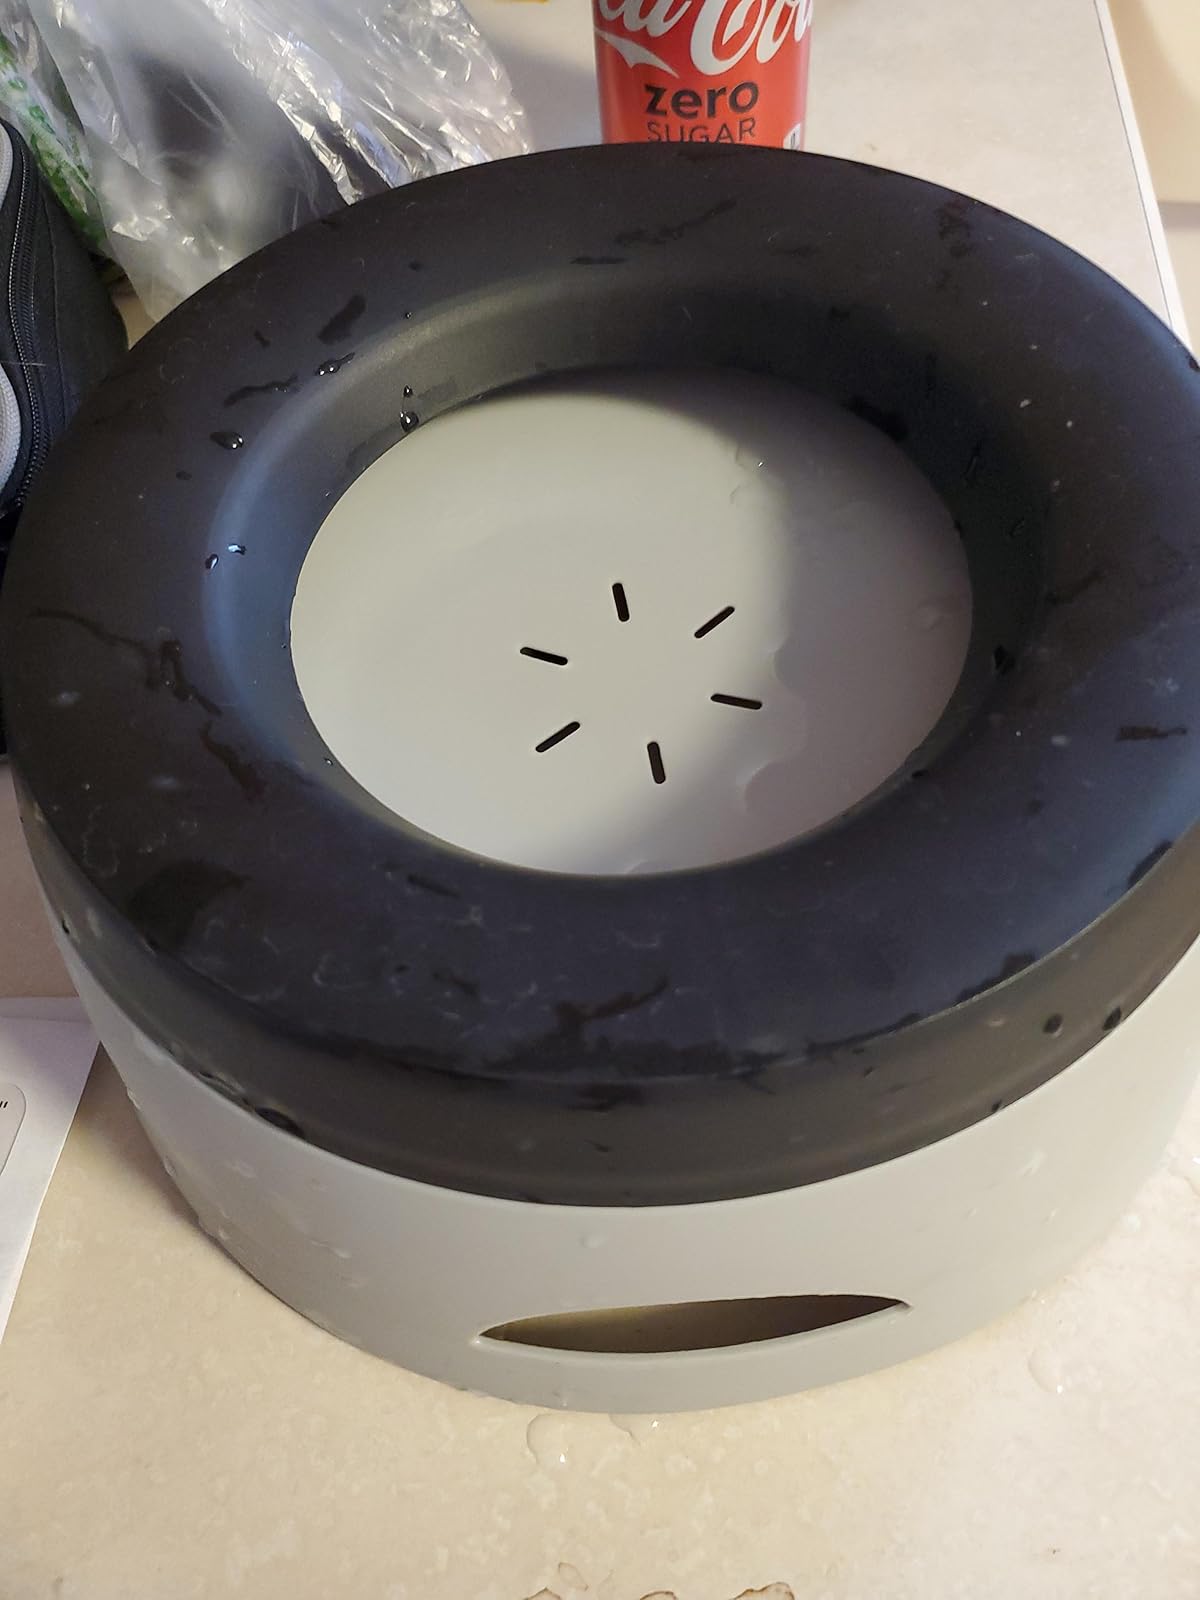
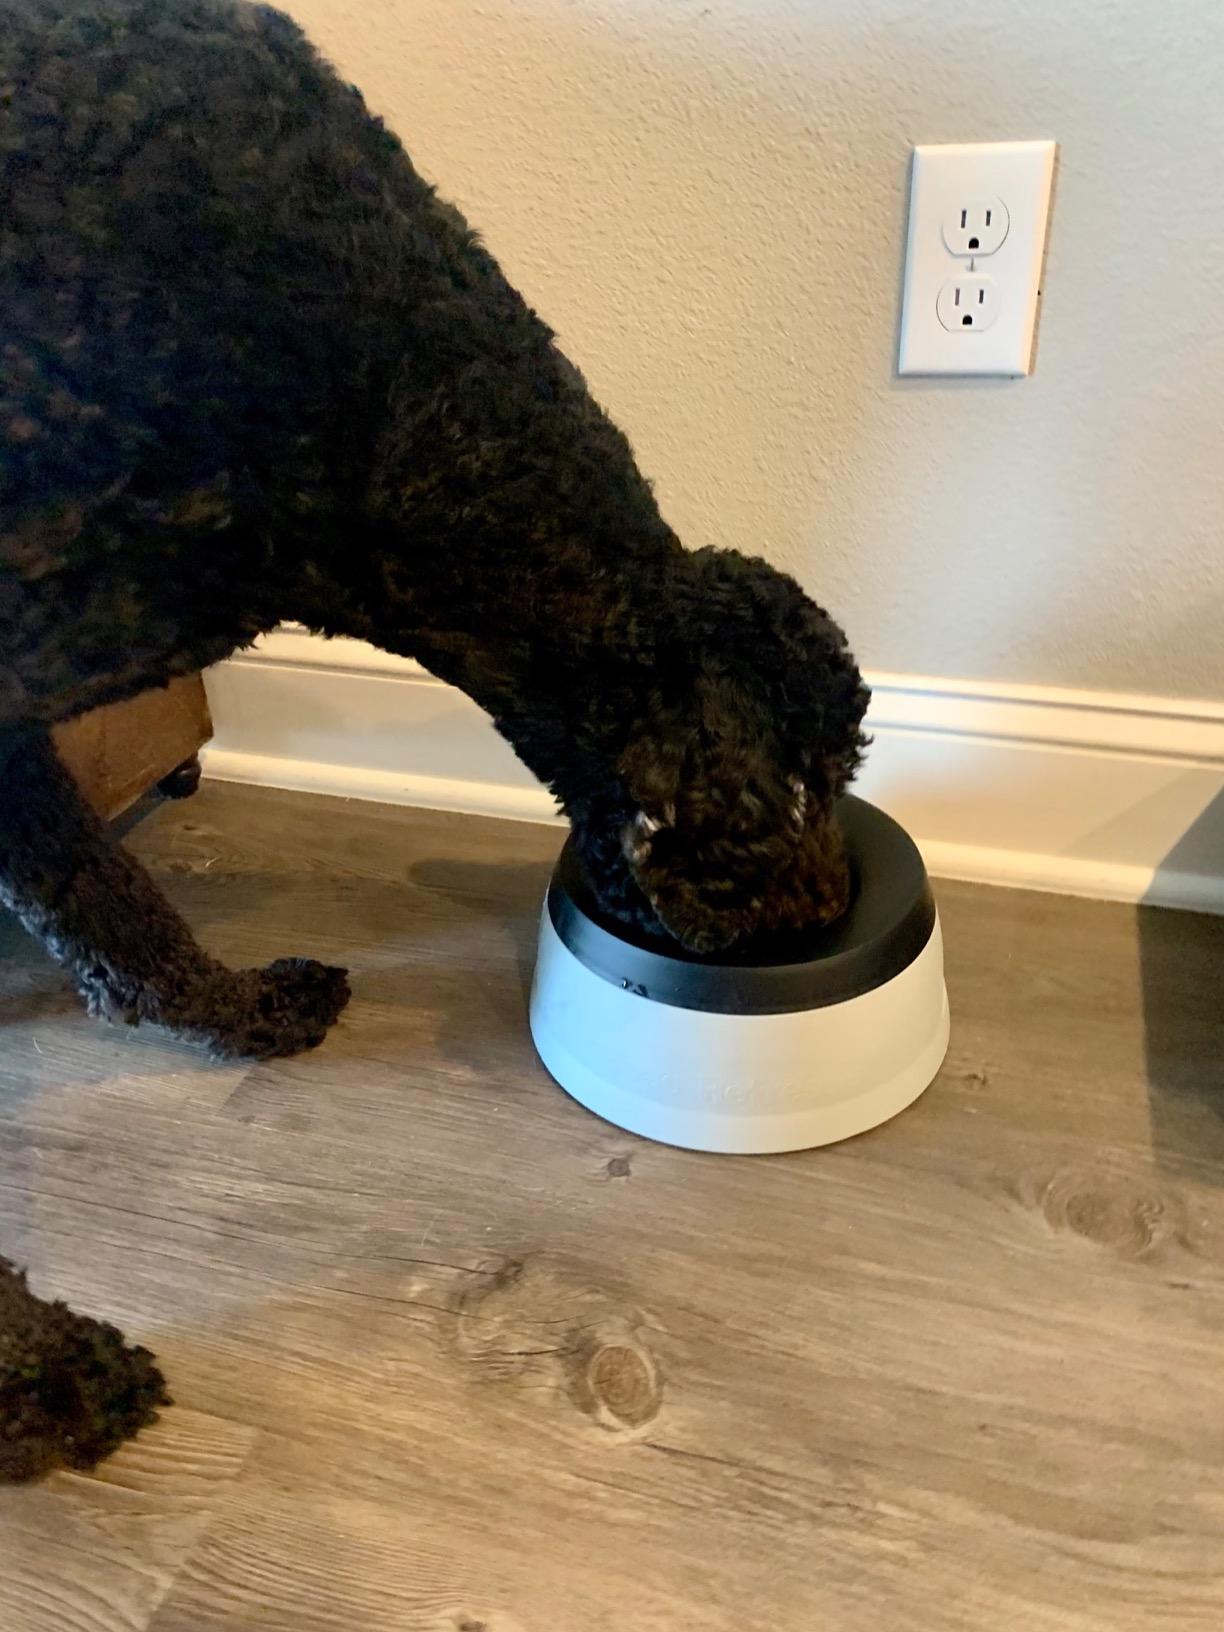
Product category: items_bowl
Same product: yes